History of the Kingdom of Italy (1861–1946)

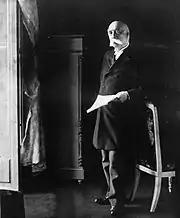
Crispi during his last years

The Italian government could not deal with the situation effectively due to the mass overspending of the Depretis government that left Italy in huge debt. Italy also suffered economically because of overproduction of grapes for their vineyards in the 1870s and 1880s when France's vineyard industry was suffering from vine disease caused by insects. Italy during that time prospered as the largest exporter of wine in Europe but following the recovery of France in 1888, southern Italy was overproducing and had to split in two which caused greater unemployment and bankruptcies.